Énencourt-Léage

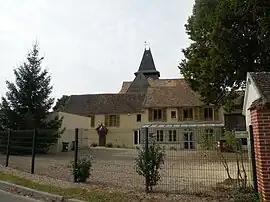
Town hall

Énencourt-Léage is a commune in the Oise department in northern France.